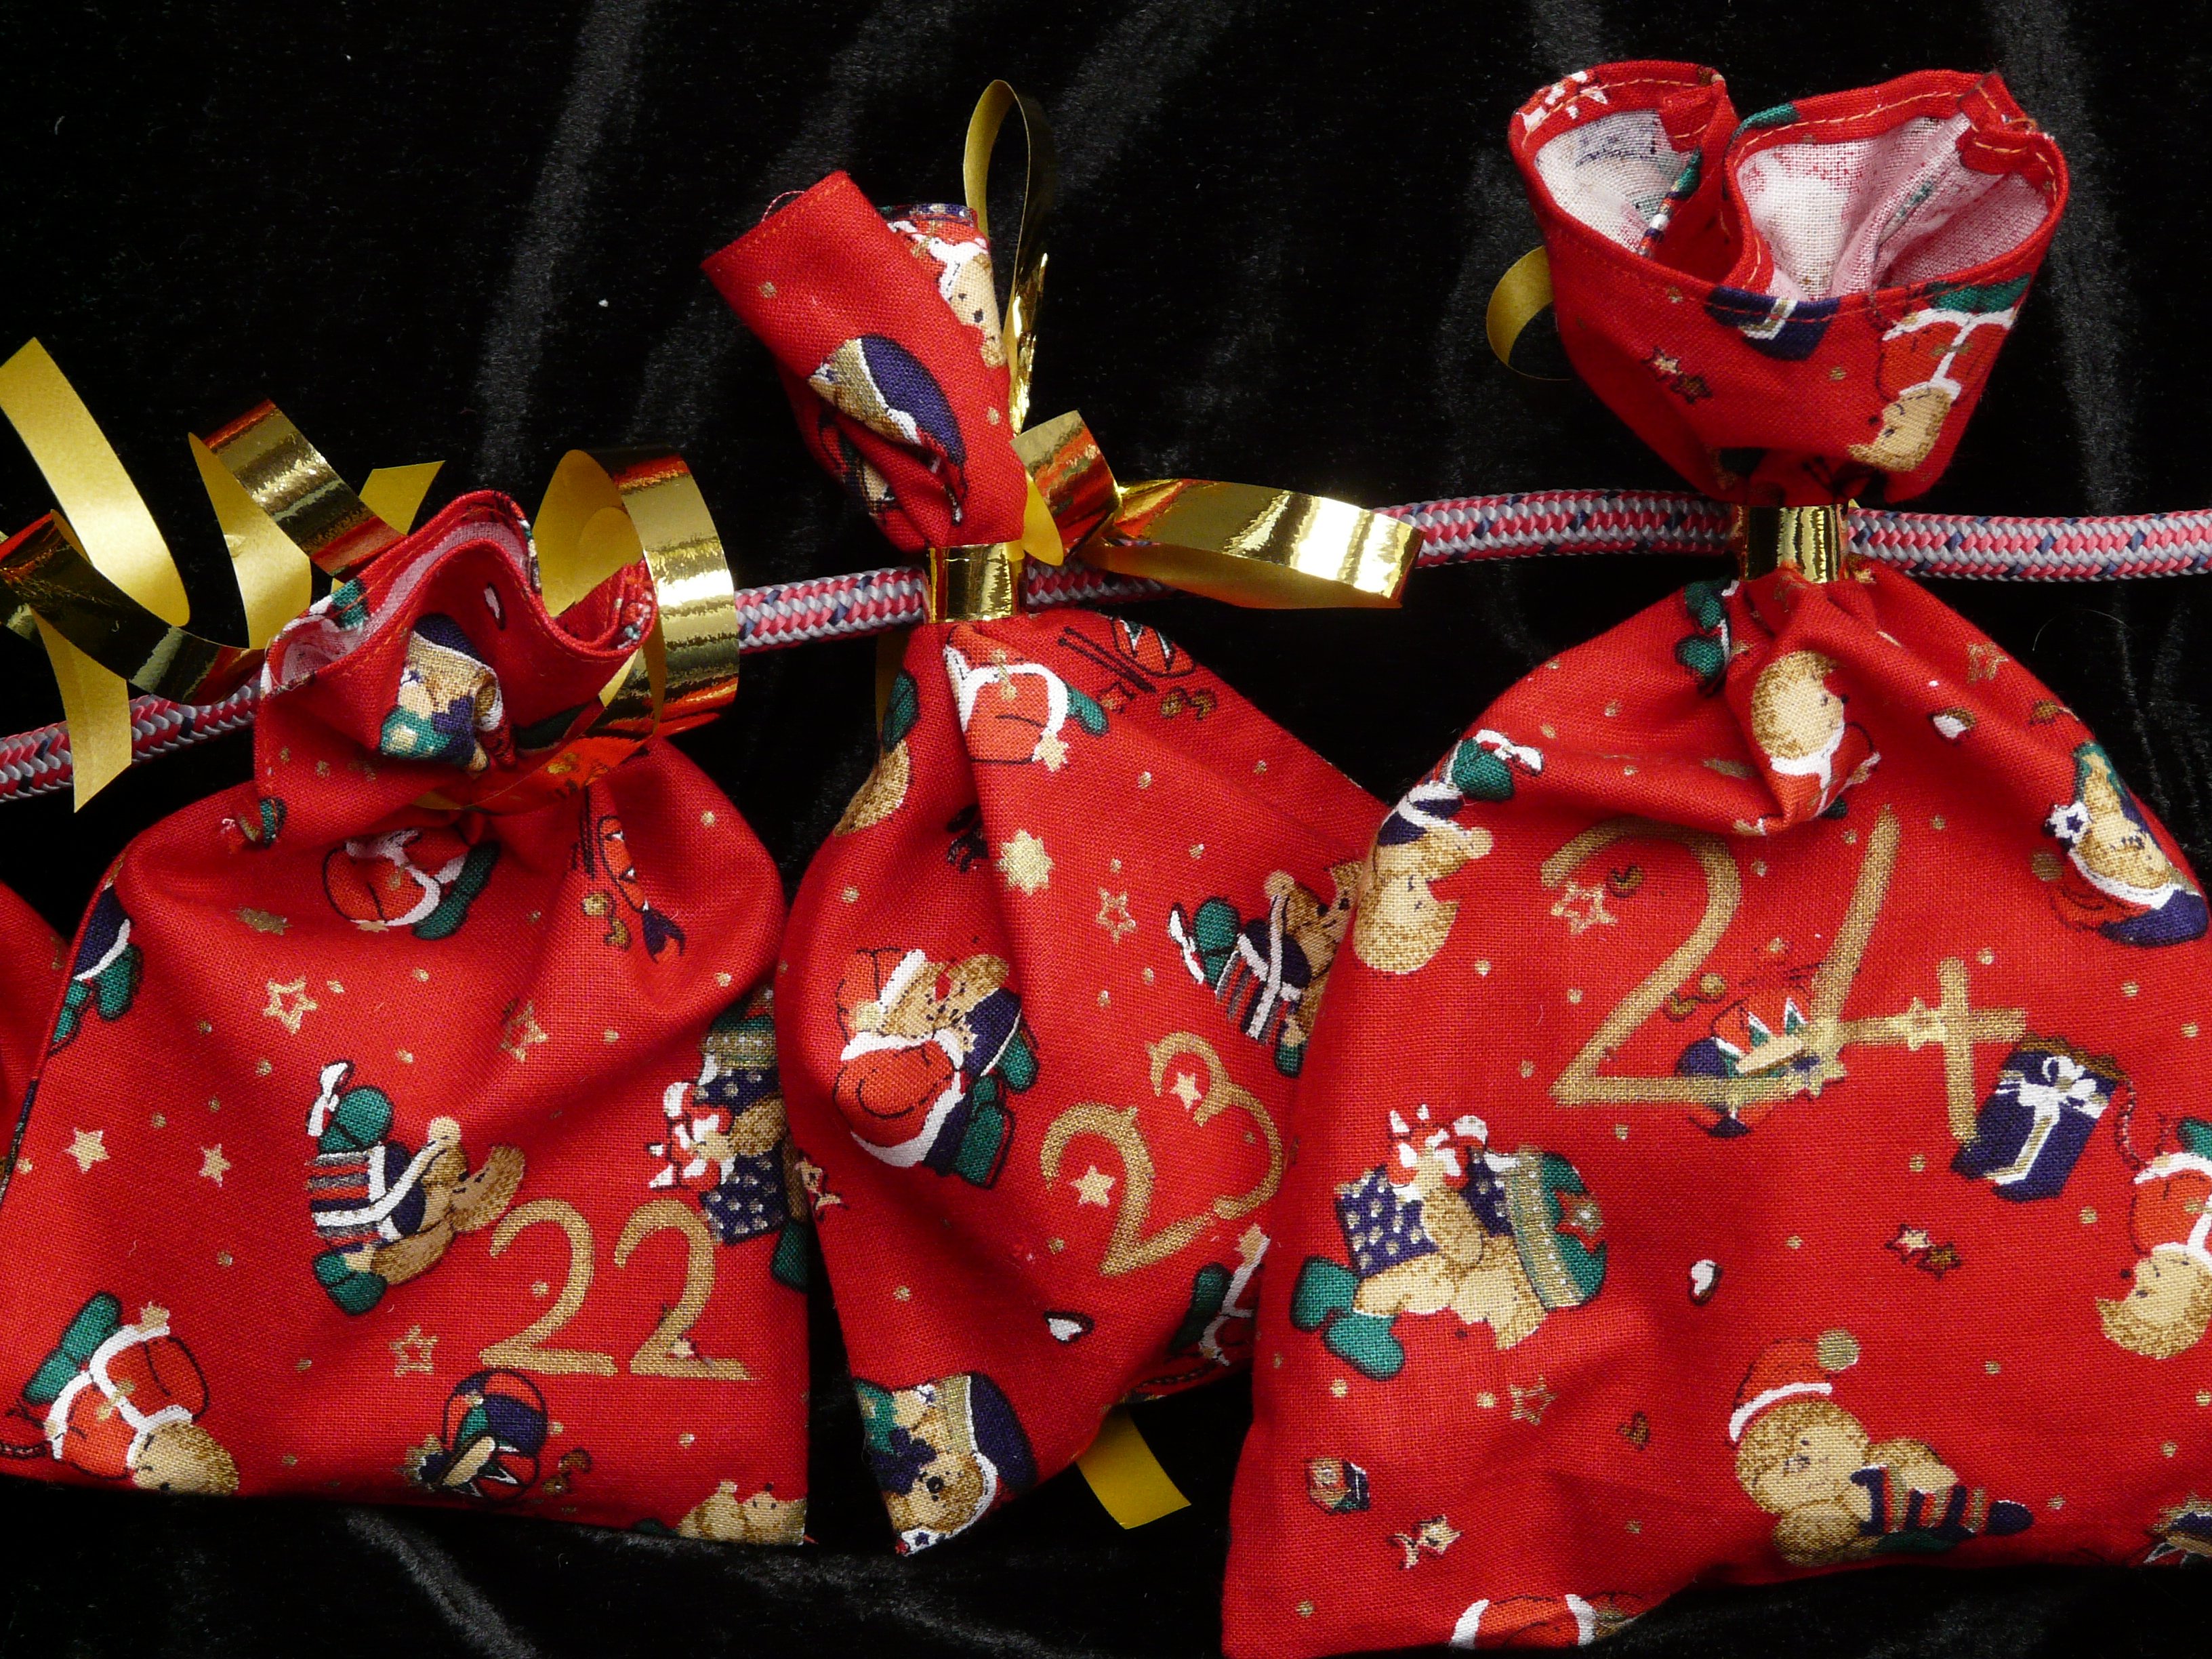
flower, red, bag, christmas, advent, gifts, art, packed, nicholas, surprise, advent calendar